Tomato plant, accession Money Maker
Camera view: horizontal (90 deg, fisheye); turntable rotation: 210 degrees
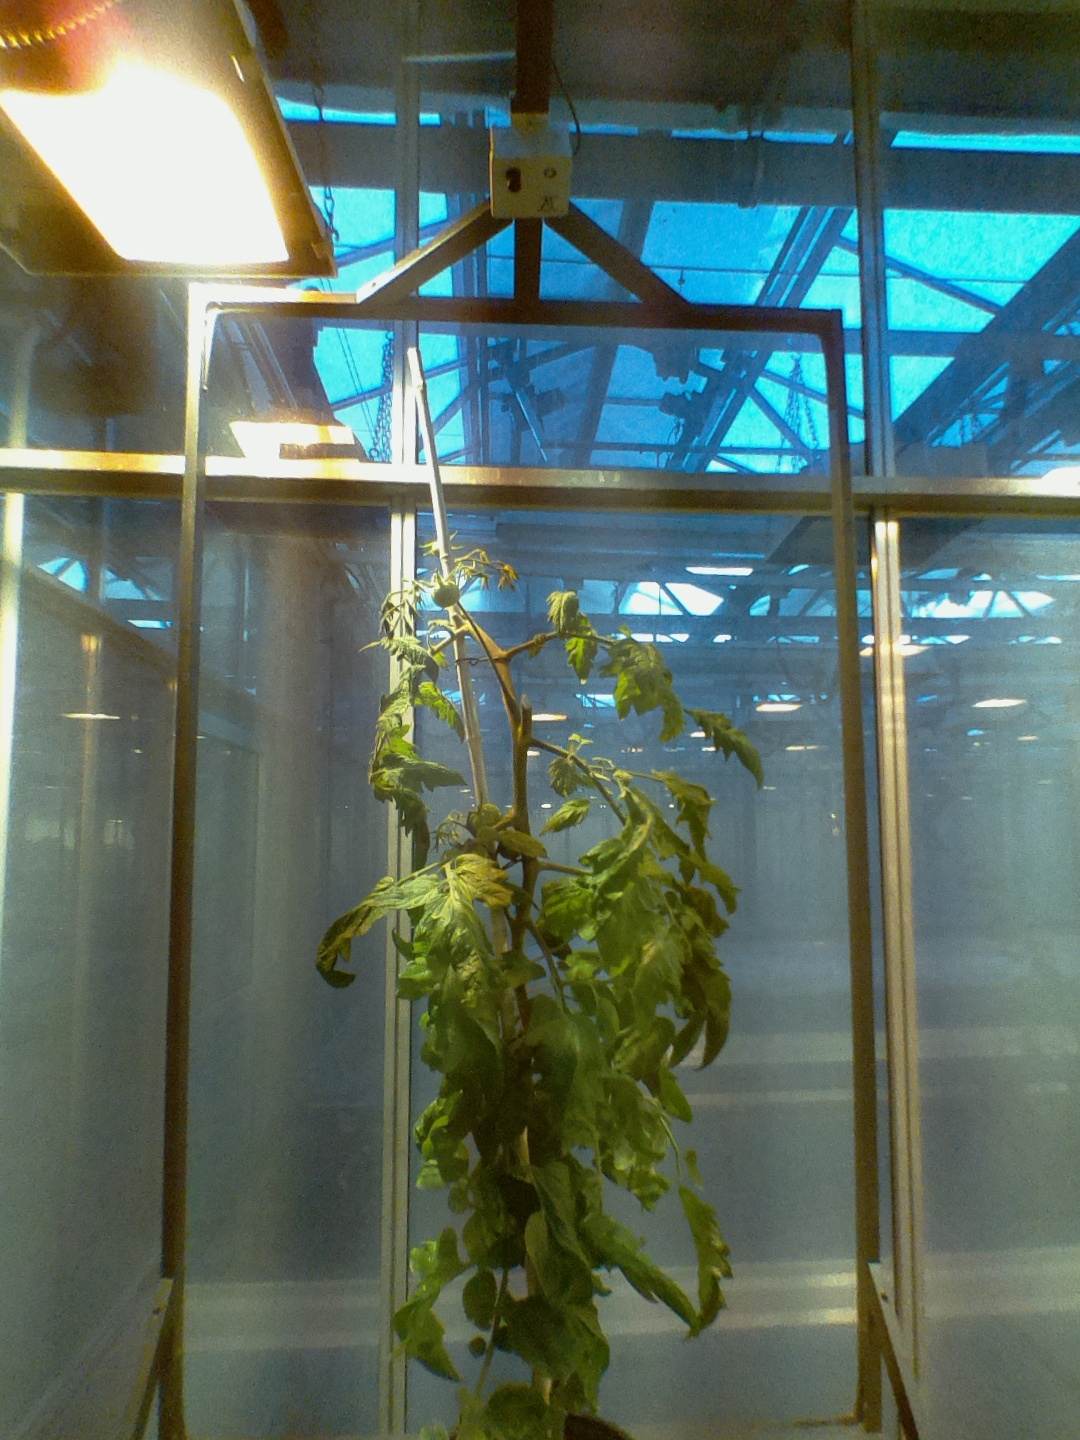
BBCH growth stage 78: 80% -90% of final fruit size